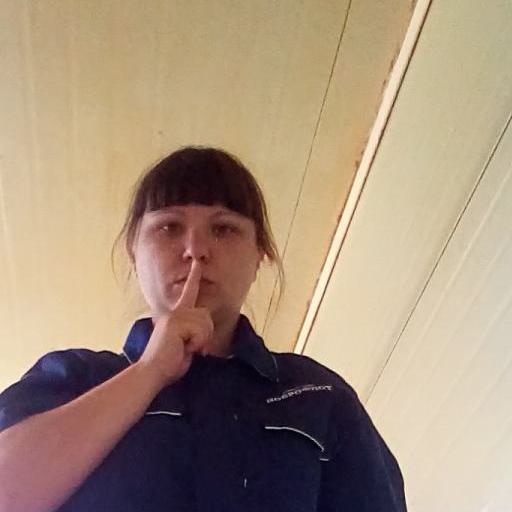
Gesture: mute